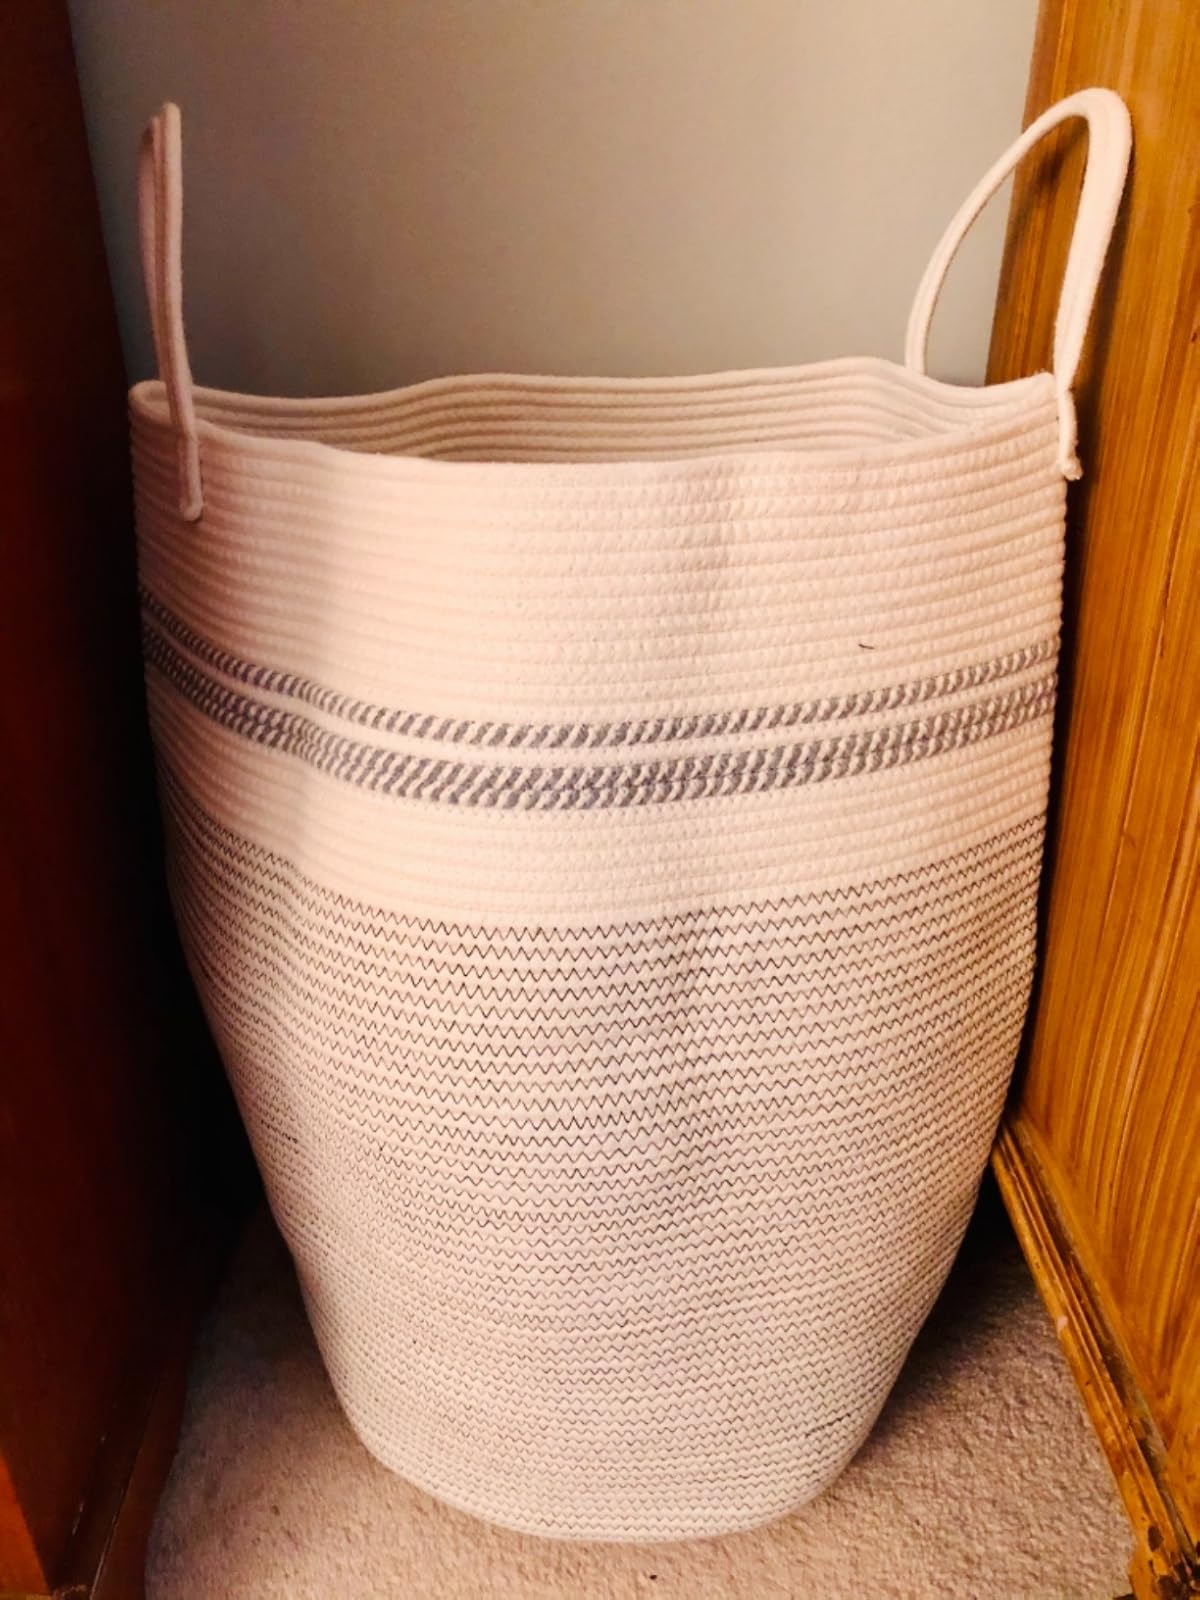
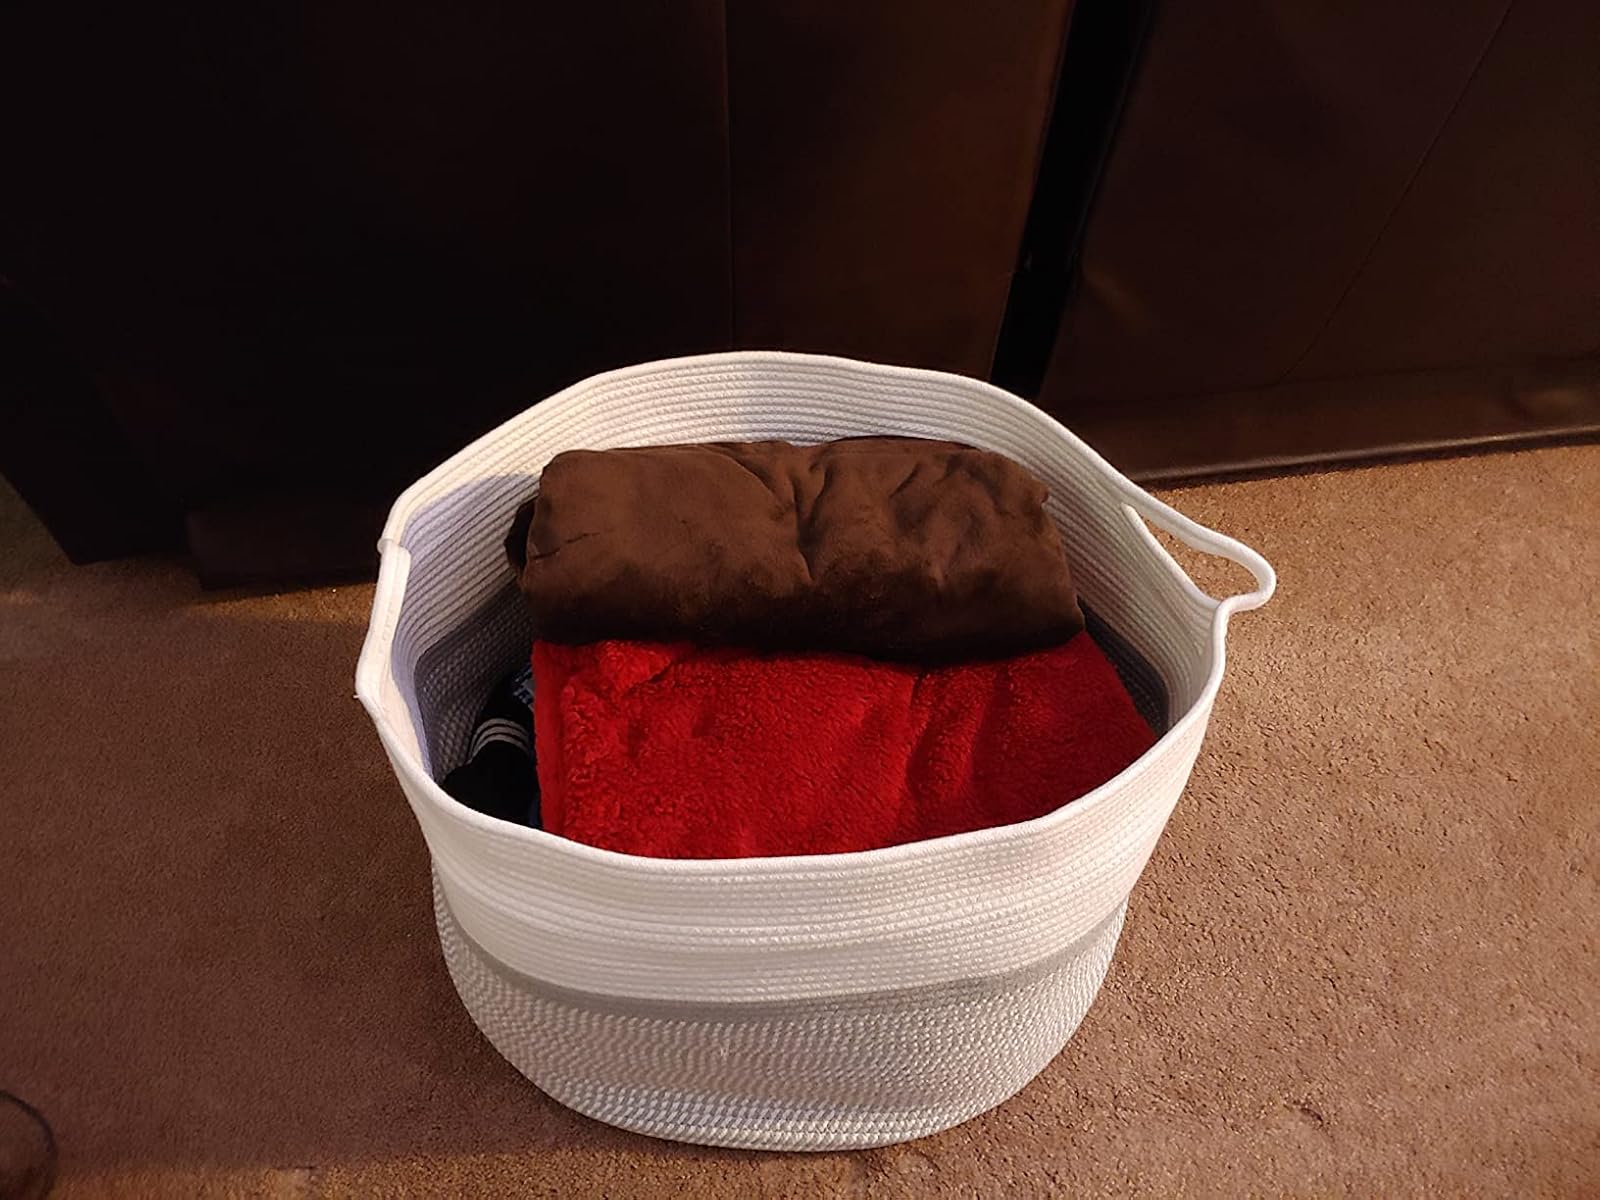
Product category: items_hamper
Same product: no